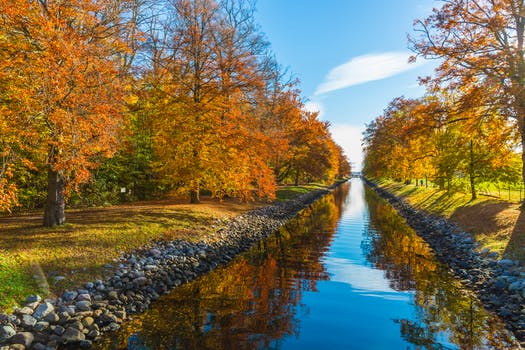
Label: No Watermark